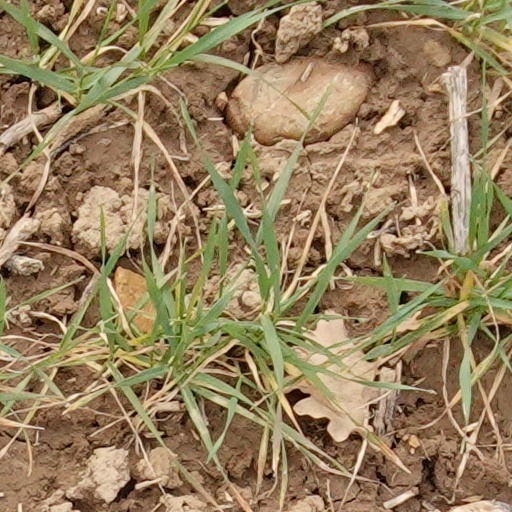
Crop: wheat